Sohni Mahiwal (1984 film)

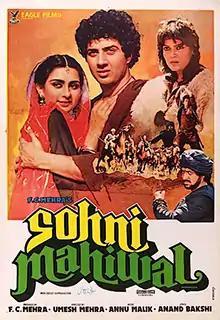
Promotional poster

Sohni Mahiwal is a 1984 Indo-Russian historical romance drama film based on the Punjabi folk tragedy of the same name, directed by Umesh Mehra and Latif Faiziyev (Russia), produced by F. C. Mehra. It stars Sunny Deol, Poonam Dhillon and Zeenat Aman in pivotal roles. The writers were Shanti Prakash Bakshi and Javed Siddiqui. The music was scored by Anu Malik. Choreographer P. L. Raj. The film was a commercial success with a net collection of 7.2 crore.